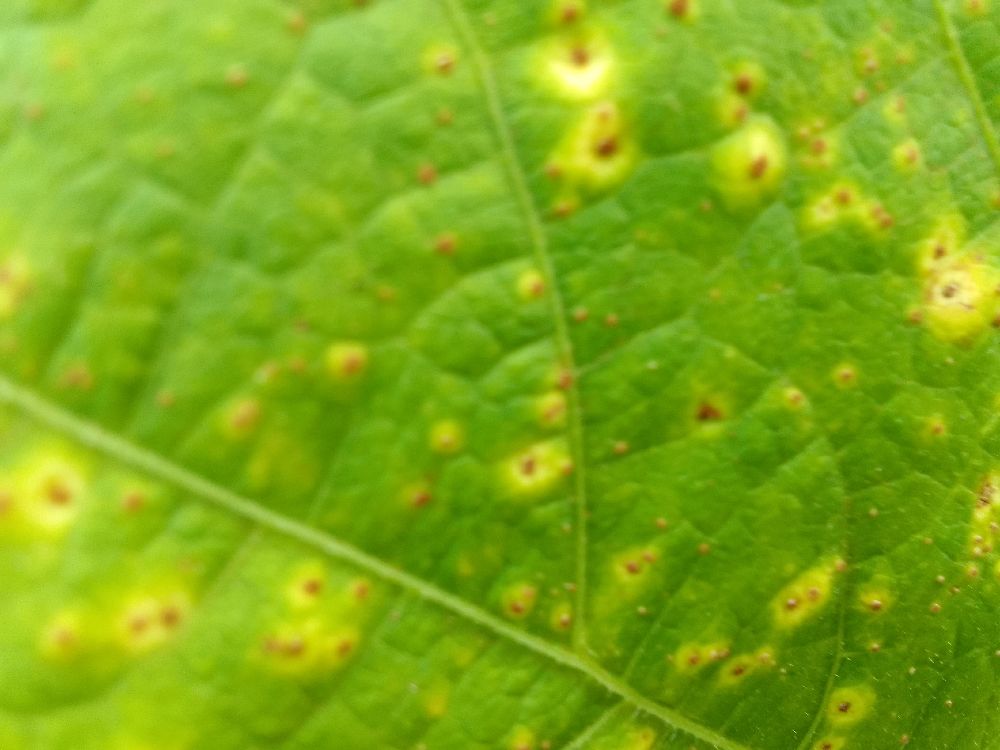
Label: rust